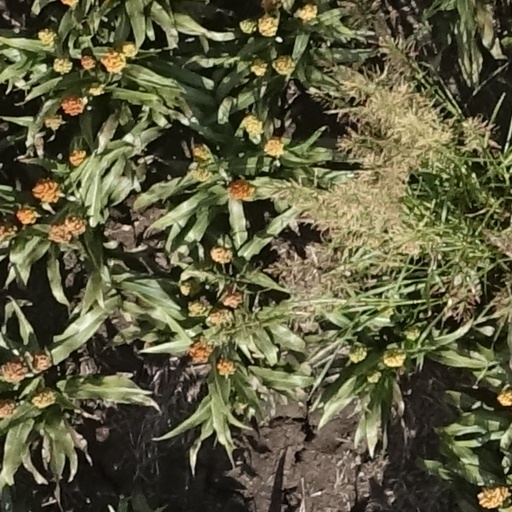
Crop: sorghum